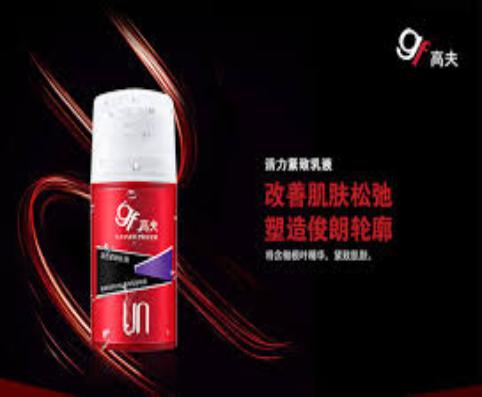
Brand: GF
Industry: Necessities